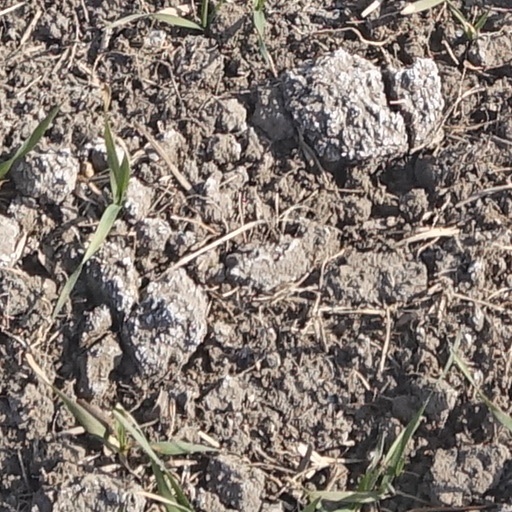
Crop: wheat